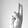
ASL letter: U